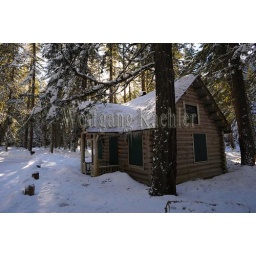
Usa, washington state, crystal mountain area, national forest information cabin in winter